Walk-off home run

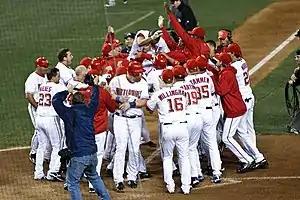
The Washington Nationals celebrate a walk-off grand slam hit by Justin Maxwell in 2009.

A grand slam is a home run hit with all three bases occupied by baserunners ("bases loaded"), thereby scoring four runs—the most possible in one play. A walk-off home run with the bases loaded is therefore known as a walk-off grand slam. Since 1916 there have been more than 250 walk-off grand slams hit during Major League Baseball's regular season. Since its institution in 1903, only two walk-off grand slams have been recorded in the postseason: